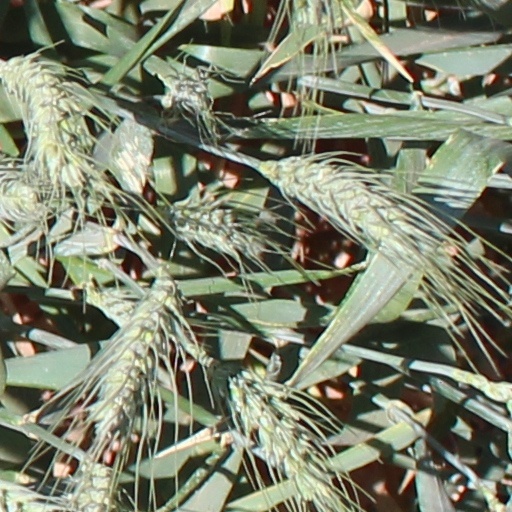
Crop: wheat